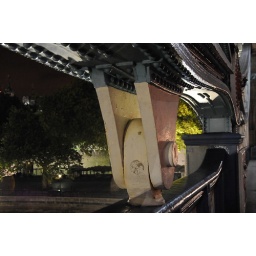
tower bridge by night